Dowling County

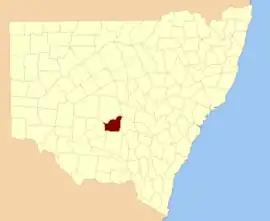
Location in New South Wales

Dowling County is one of the 141 cadastral divisions of New South Wales.